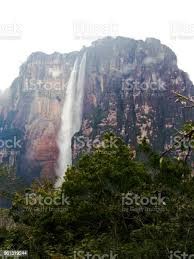
Landmark: Angel Falls